Aviation in Indonesia

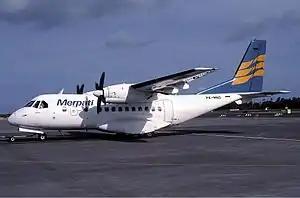
Merpati Nusantara's CN-235.

PT. Industri Pesawat Terbang Nurtanio was officially established in Bandung in 1976 as a state-owned aircraft manufacturer company. It was expanded from a research and industrial facility under the auspices of the Indonesian Air Force, namely "Lembaga Industri Penerbangan Nurtanio" (LIPNUR). Dr. BJ. Habibie was appointed as the President Director, and he has developed the company capability as an aircraft manufacturer.